Papyrus 118

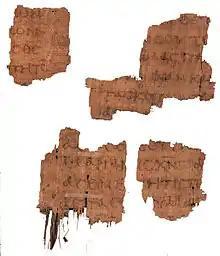
Papyrus 118 verso

Papyrus 118 is a small papyrus manuscript of the Epistle to the Romans. It is designated by (in the Gregory-Aland numbering of New Testament manuscripts). The manuscript is in fragmentary condition, containing text from Romans chapters 15 and 16. Using the study of comparative writing styles (paleography), the manuscript has been dated by the INTF to the 3rd century CE.